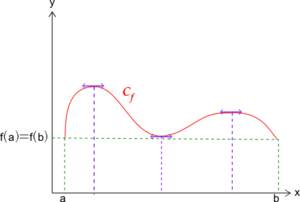
Illustrations du théorème de Rolle
En mathématiques, et plus précisément en analyse, le théorème de Rolle, en référence à Michel Rolle, est un résultat fondamental concernant la dérivée d'une fonction réelle d'une variable réelle. Il énonce que si une fonction dérivable prend la même valeur en deux points, alors sa dérivée s'annule au moins une fois entre ces deux points.
Jean François : La science de la geographie divisée en trois parties, qui expliquent les divisions, les universalités, & les particularités du globe terrestre. Premiere partie. Des divisions geographiques, 1652, Jean Hardy, Rennes ; disponible sur Gallica.